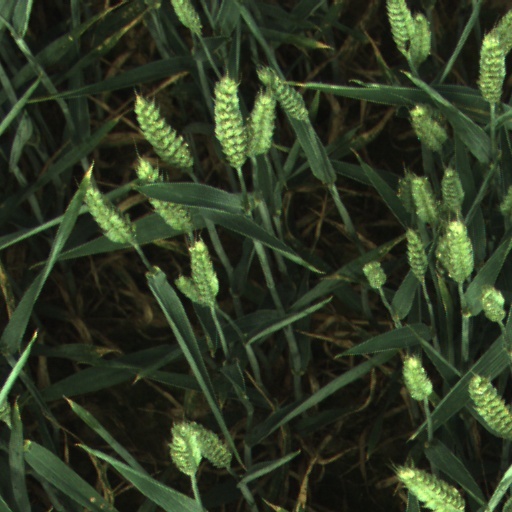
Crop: wheat